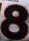
Number: 8